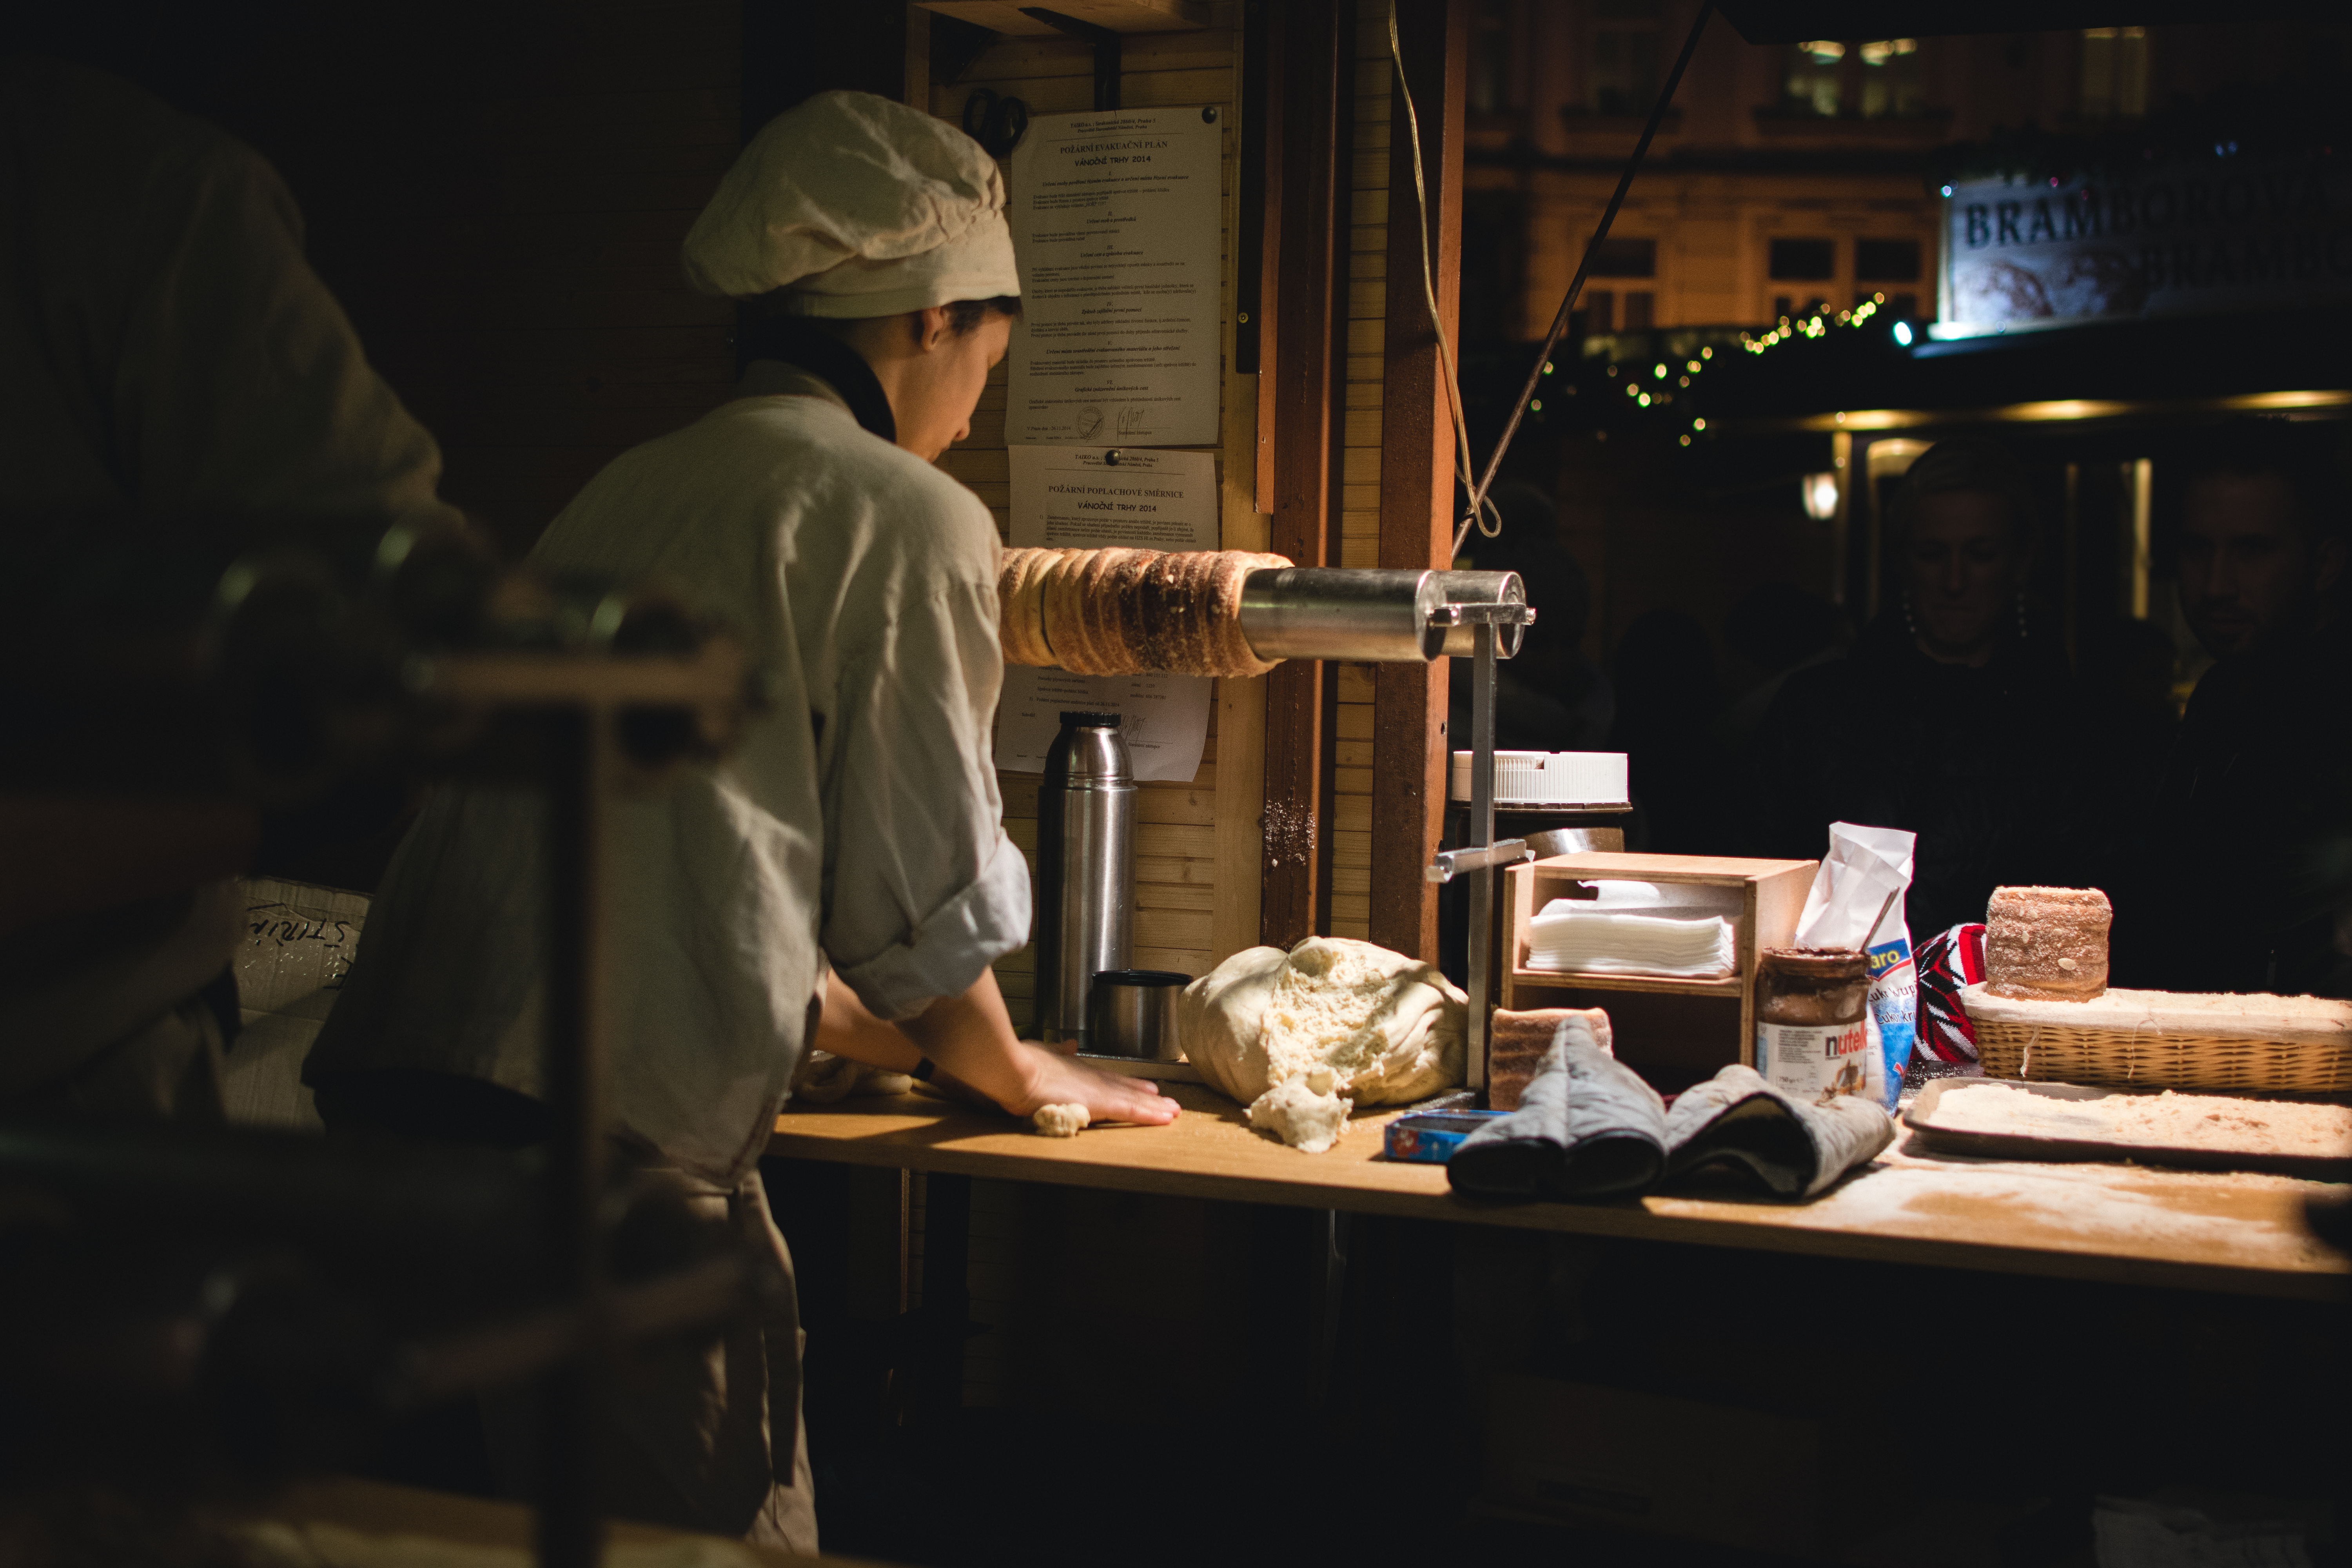
room, stage